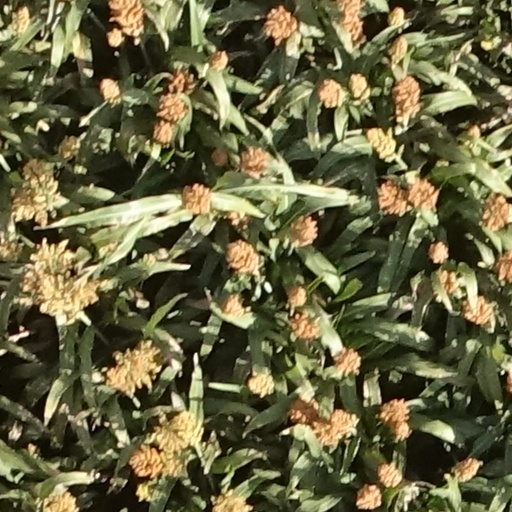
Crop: sorghum